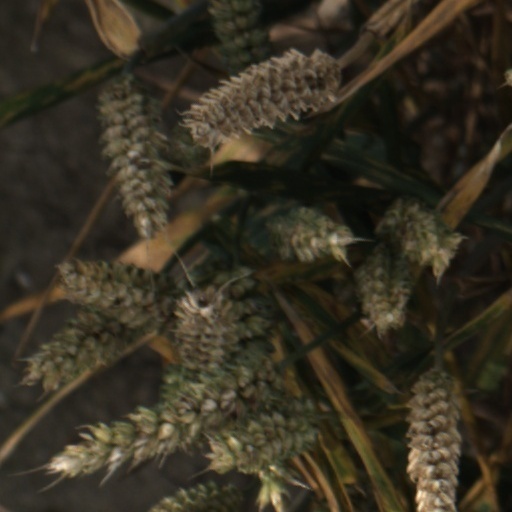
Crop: wheat